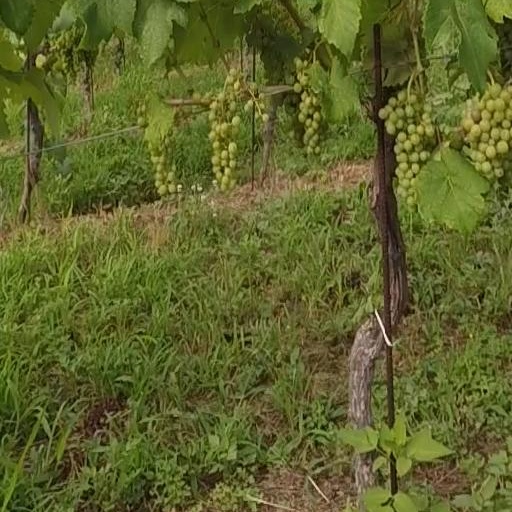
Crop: grape